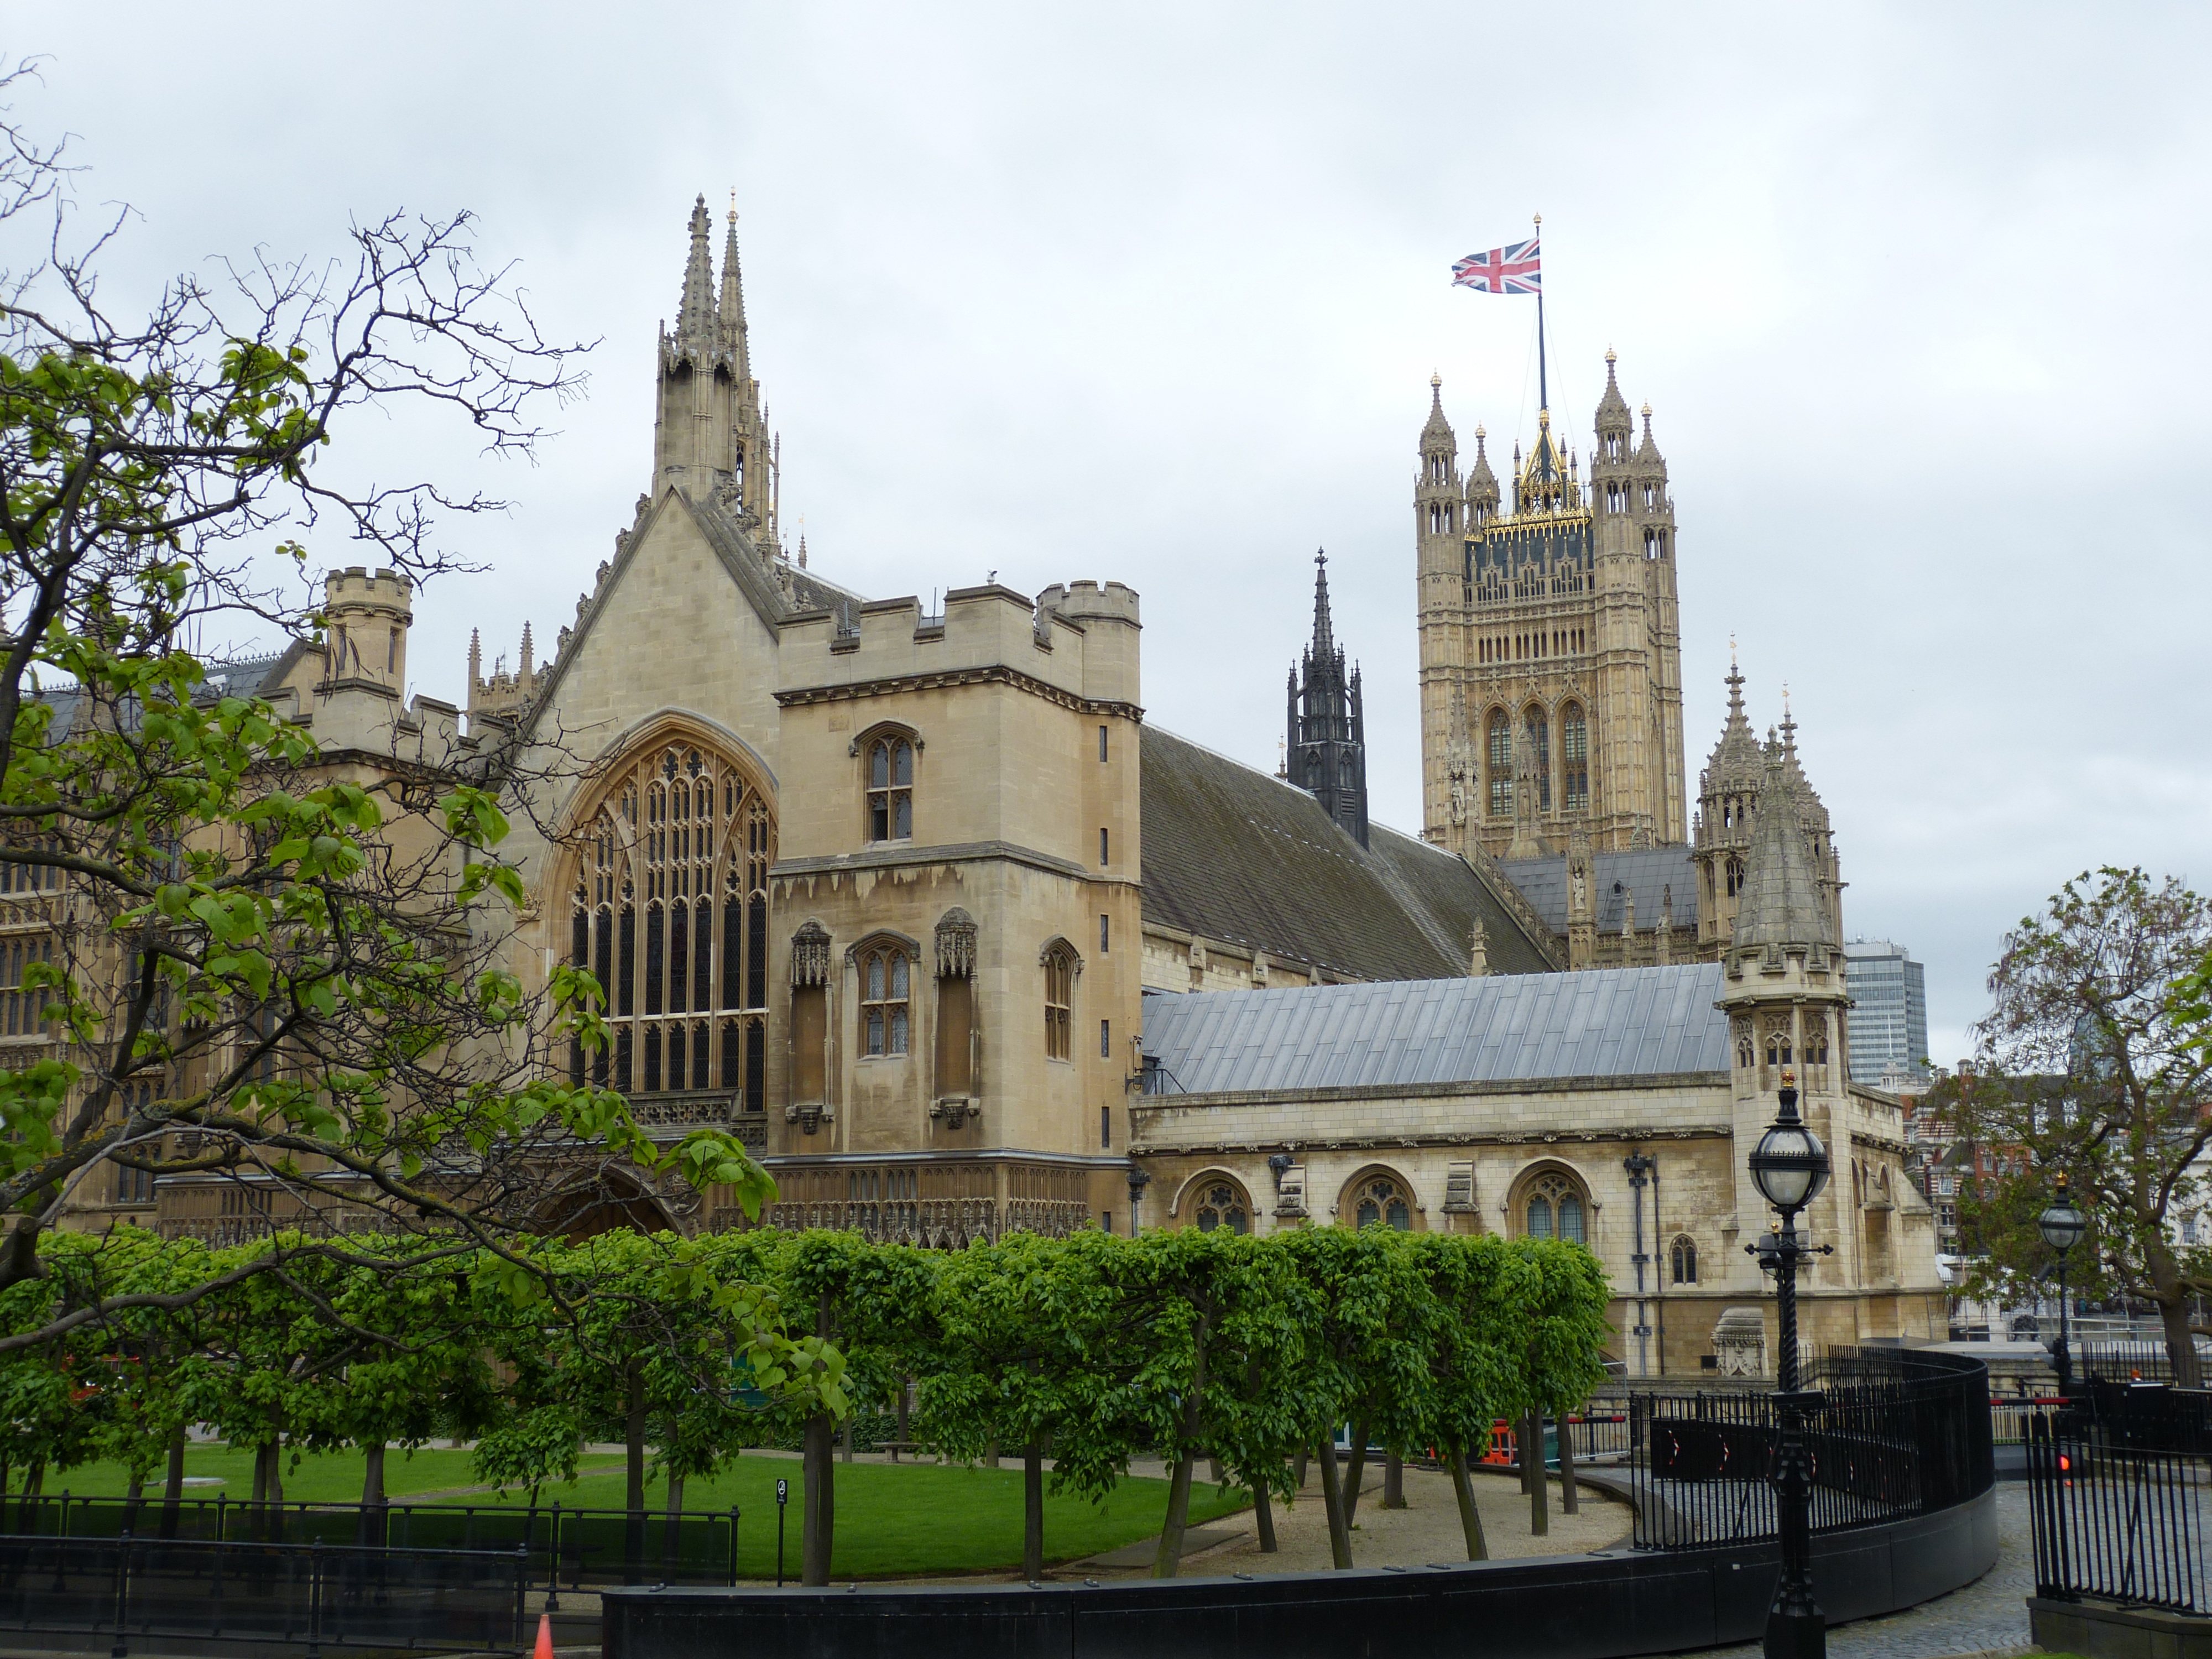
architecture, road, building, chateau, city, tower, flag, park, facade, church, cathedral, waterway, place of worship, england, capital, london, parliament, historically, united kingdom, tours